90th Academy Awards

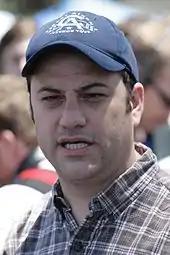
Photo of Jimmy Kimmel in 2007

Despite the mixed reception received by the preceding year's ceremony, the Academy rehired Michael De Luca and Jennifer Todd as producers for the second consecutive year. In May 2017, it was announced that Jimmy Kimmel would return as host for a second consecutive year. “Mike and Jennifer produced a beautiful show that was visually stunning. And Jimmy proved, from his opening monologue all the way through a finale we could never have imagined, that he is one our finest hosts in Oscar history,” said AMPAS president Cheryl Boone Isaacs in a press release announcing the return of the show's producers and hosts. Kimmel expressed that he was thrilled to be selected to emcee the gala again, commenting, "Hosting the Oscars was a highlight of my career and I am grateful to Cheryl [Boone Isaacs], Dawn [Hudson], and the Academy for asking me to return to work with two of my favorite people, Mike De Luca and Jennifer Todd. If you think we screwed up the ending this year, wait until you see what we have planned for the 90th anniversary show!" Kimmel became the first person to host consecutive ceremonies since Billy Crystal hosted the 69th and 70th ceremonies held in 1997 and 1998 respectively. In an allusion to the previous year's Best Picture announcement error, the official poster for the event featured the tagline "What could possibly go wrong?"